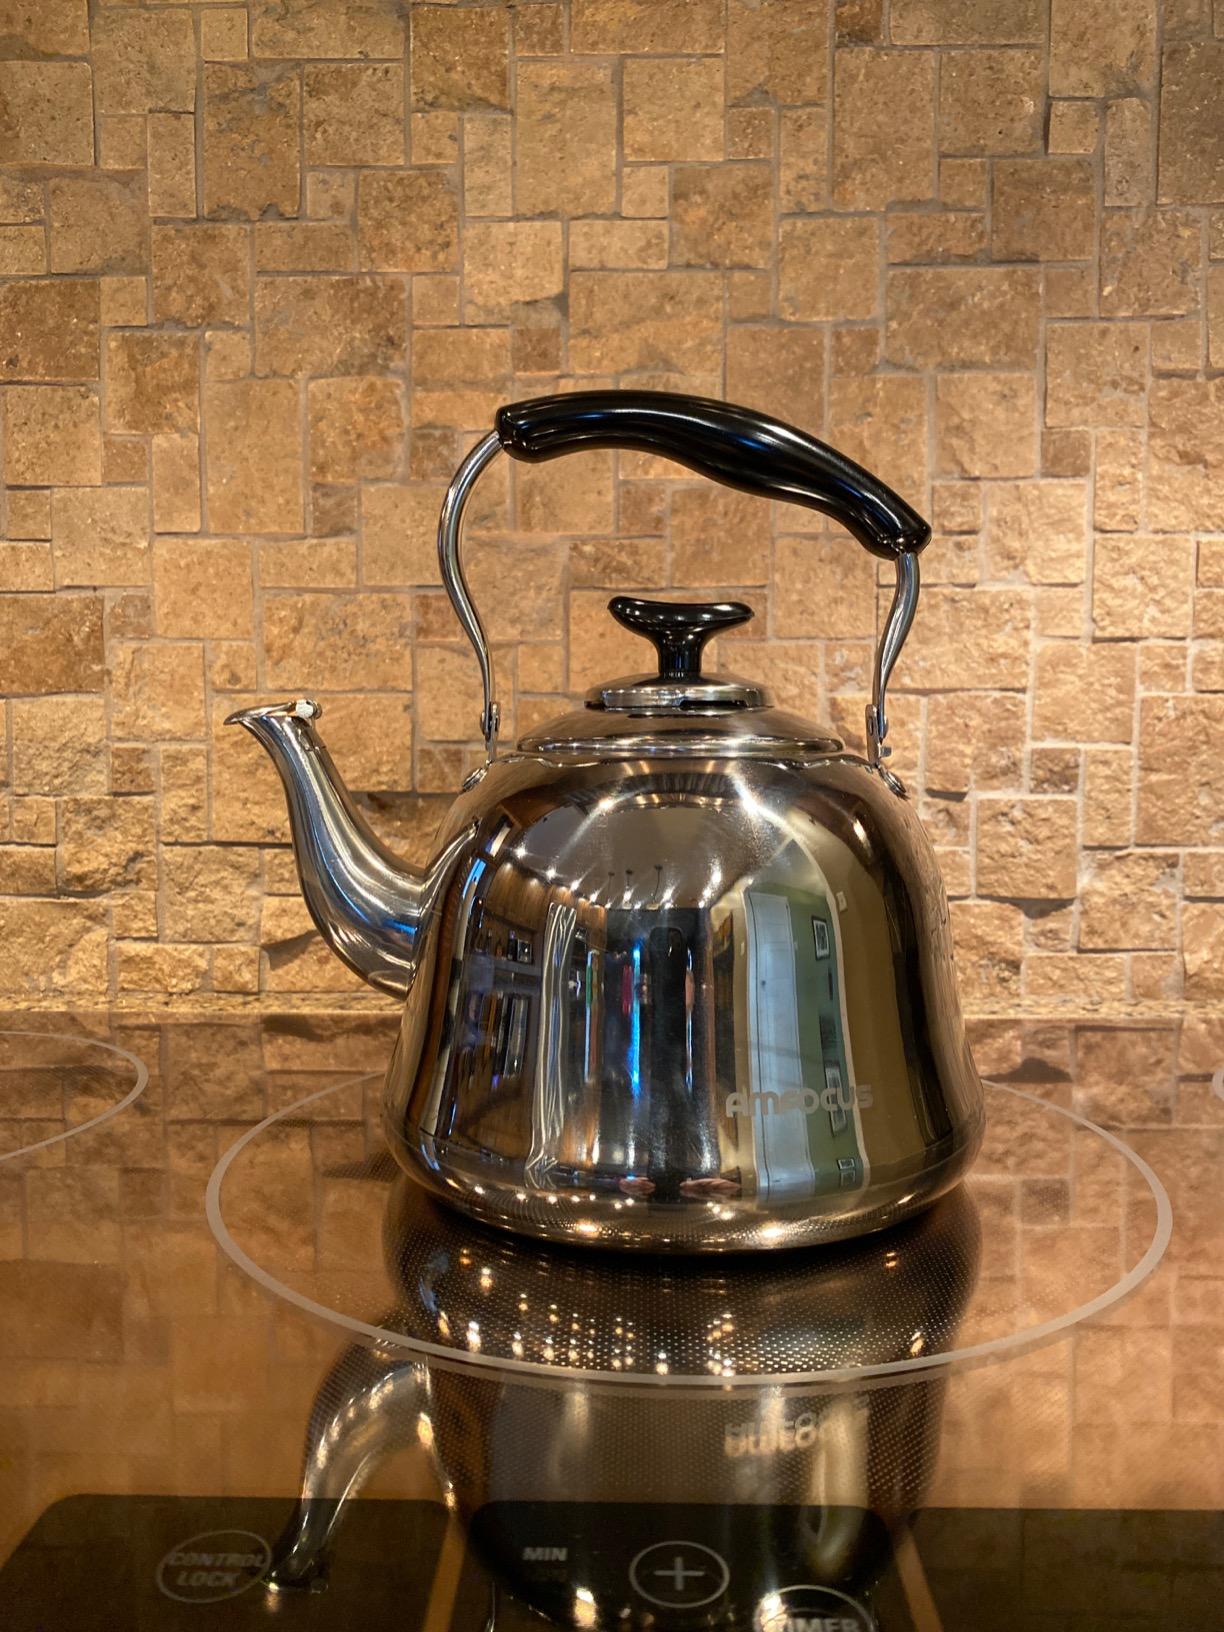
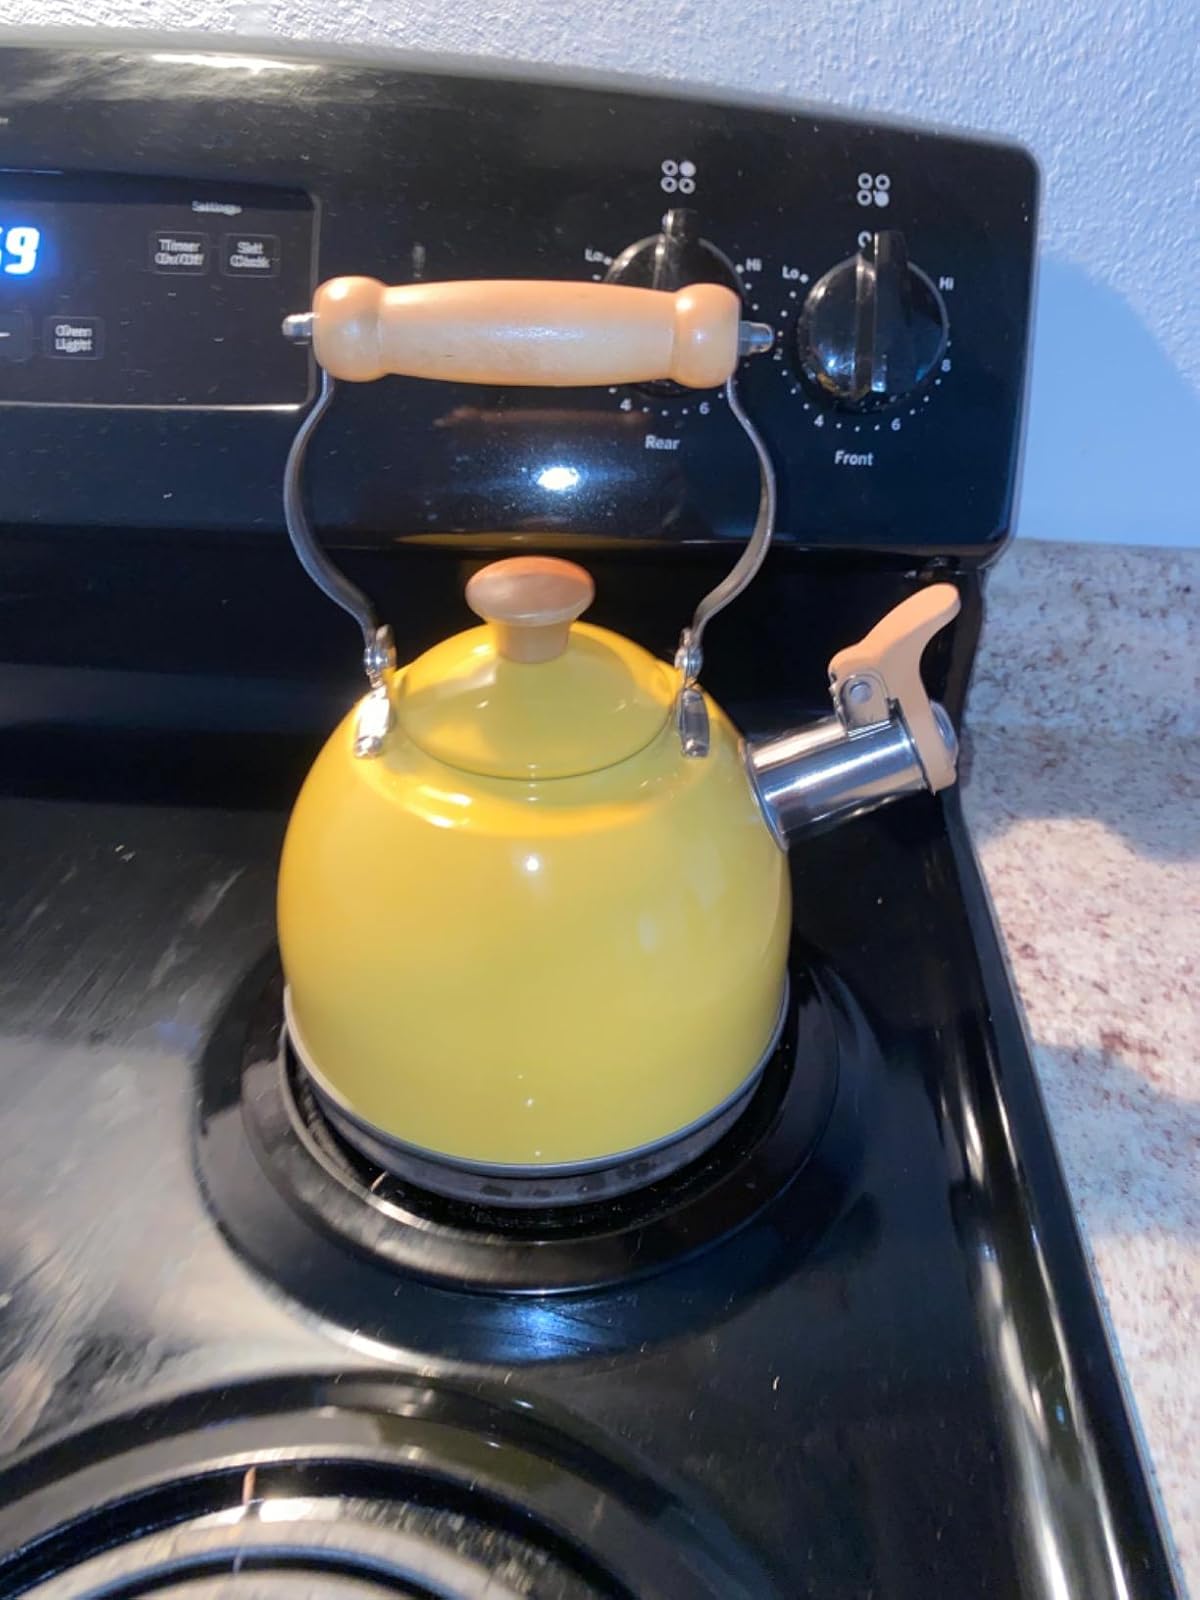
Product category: items_kettle
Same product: no